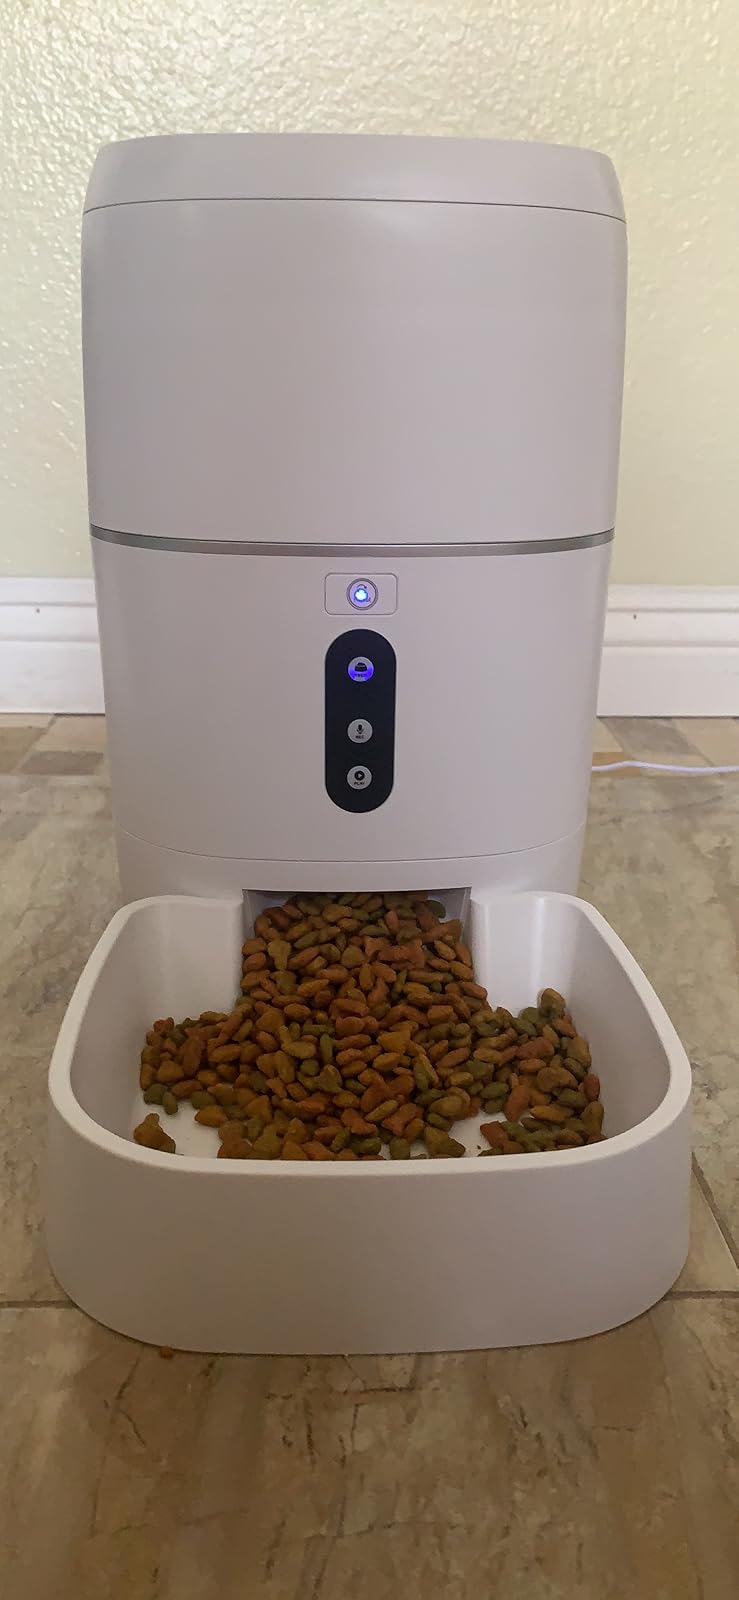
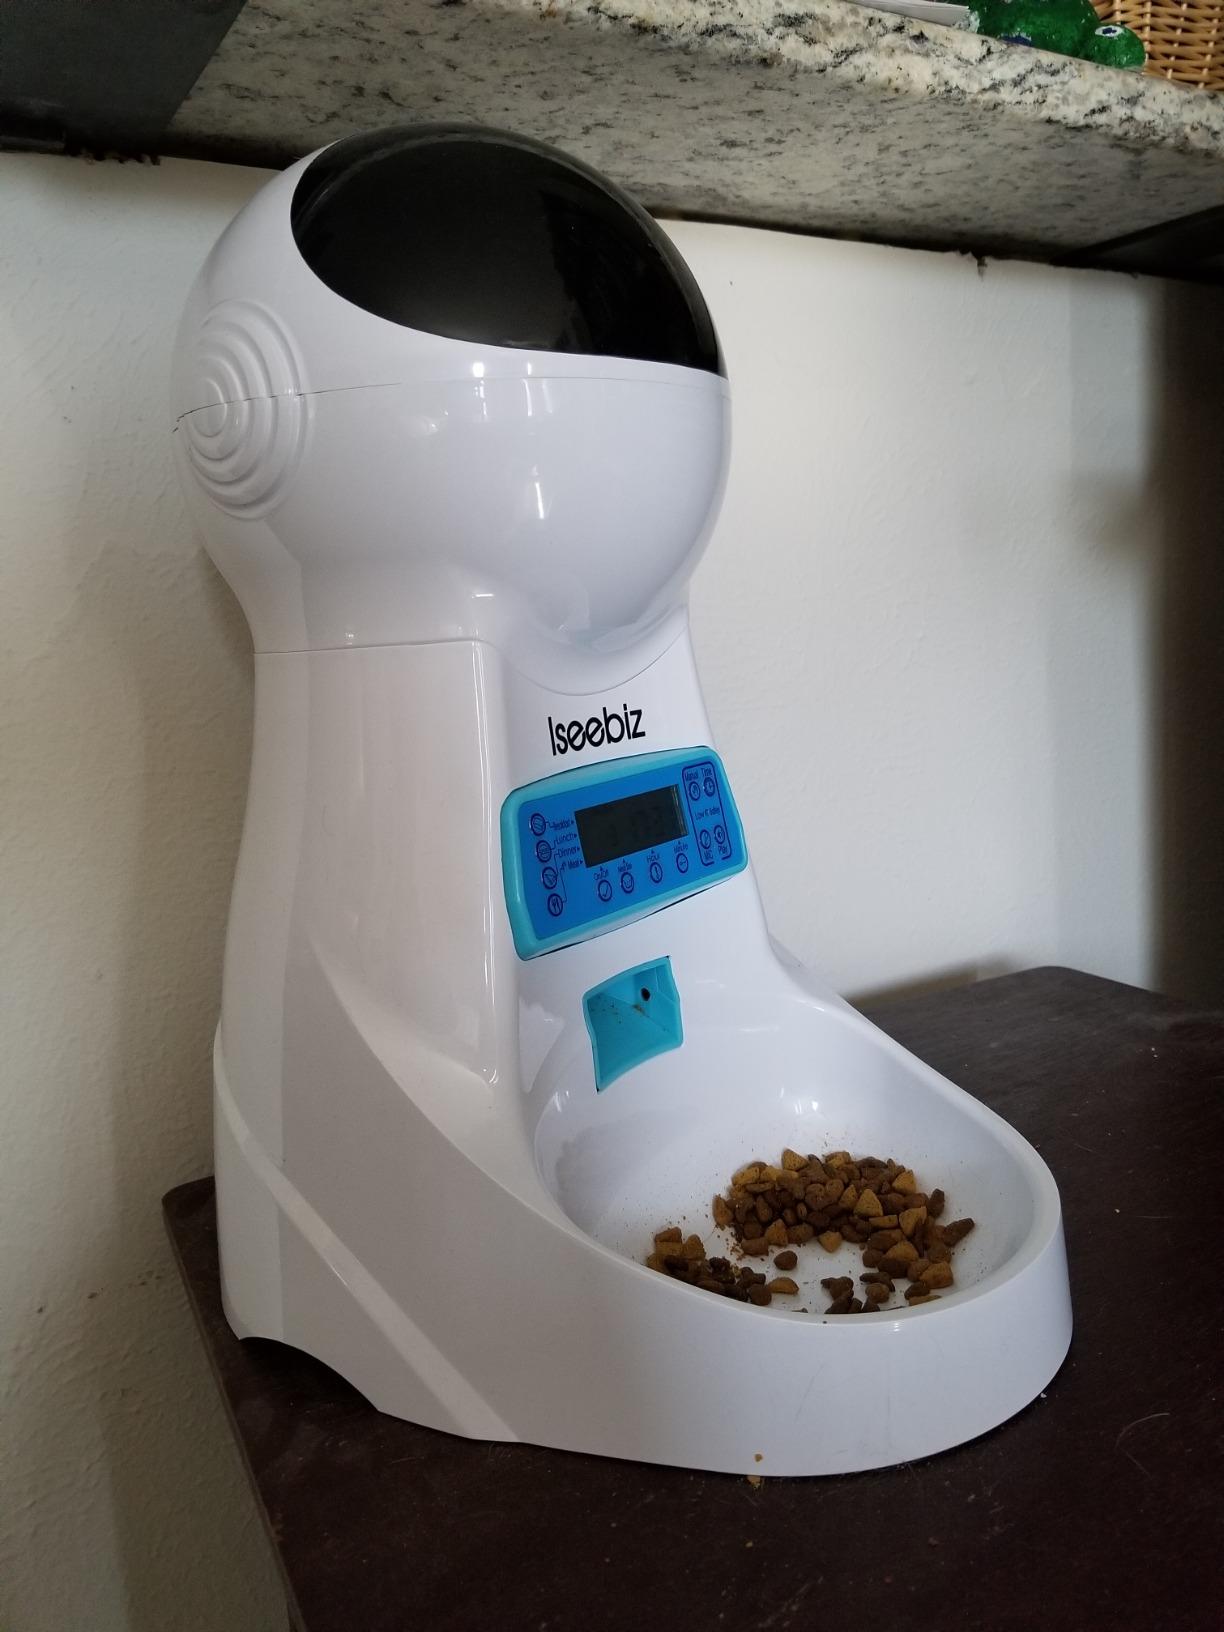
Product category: items_feeder
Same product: no